Meharry Medical College

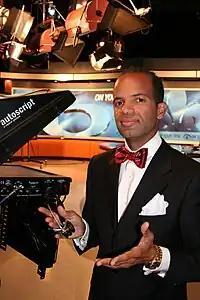
Dr. Corey Hébert

Meharry Medical College was one of six medical institutions established between the years of 1876 and 1900 in the state of Tennessee. These schools were founded after the end of the Civil War when slaves had been freed. Because of their former restrictions, there were as yet few African-American physicians, and many freedmen in need of health care. Because of segregation, most hospitals would not admit African Americans, and many white physicians often chose not to serve freedmen. During the late 19th century and into the early 20th century, most medical institutions accepted few, if any, African-American students. To combat this shortage of health care and the lack of accessibility to medical education, individuals, such as Samuel Meharry, and organizations, such as the Medical Association of Colored Physicians, Surgeons, Dentists, and Pharmacists (later renamed the National Medical Association), helped to found medical schools specifically for African Americans.